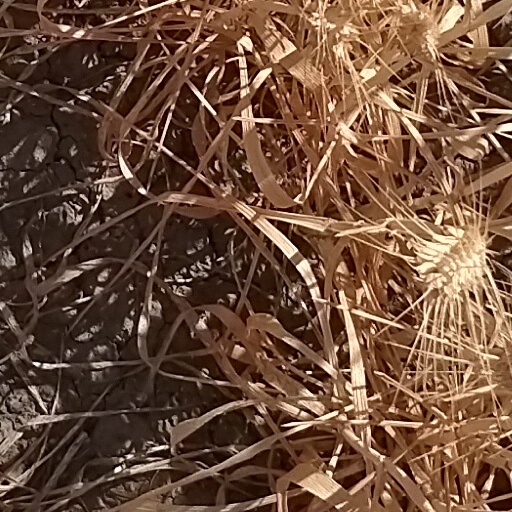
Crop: wheat